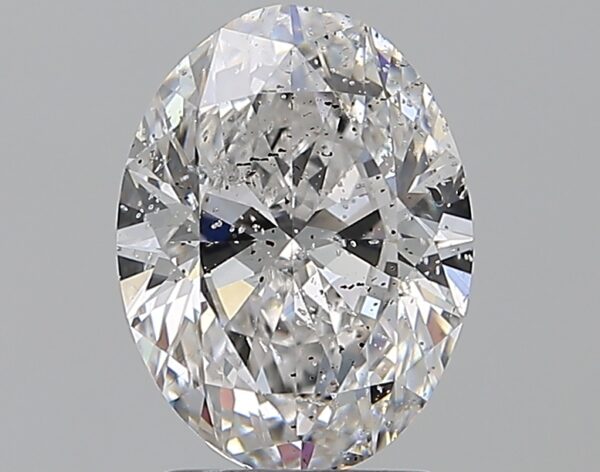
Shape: oval
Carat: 2
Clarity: SI2
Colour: E
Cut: VG
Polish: EX
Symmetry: EX
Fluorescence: N
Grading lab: HRD
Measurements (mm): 9.5 x 7.14 x 4.38